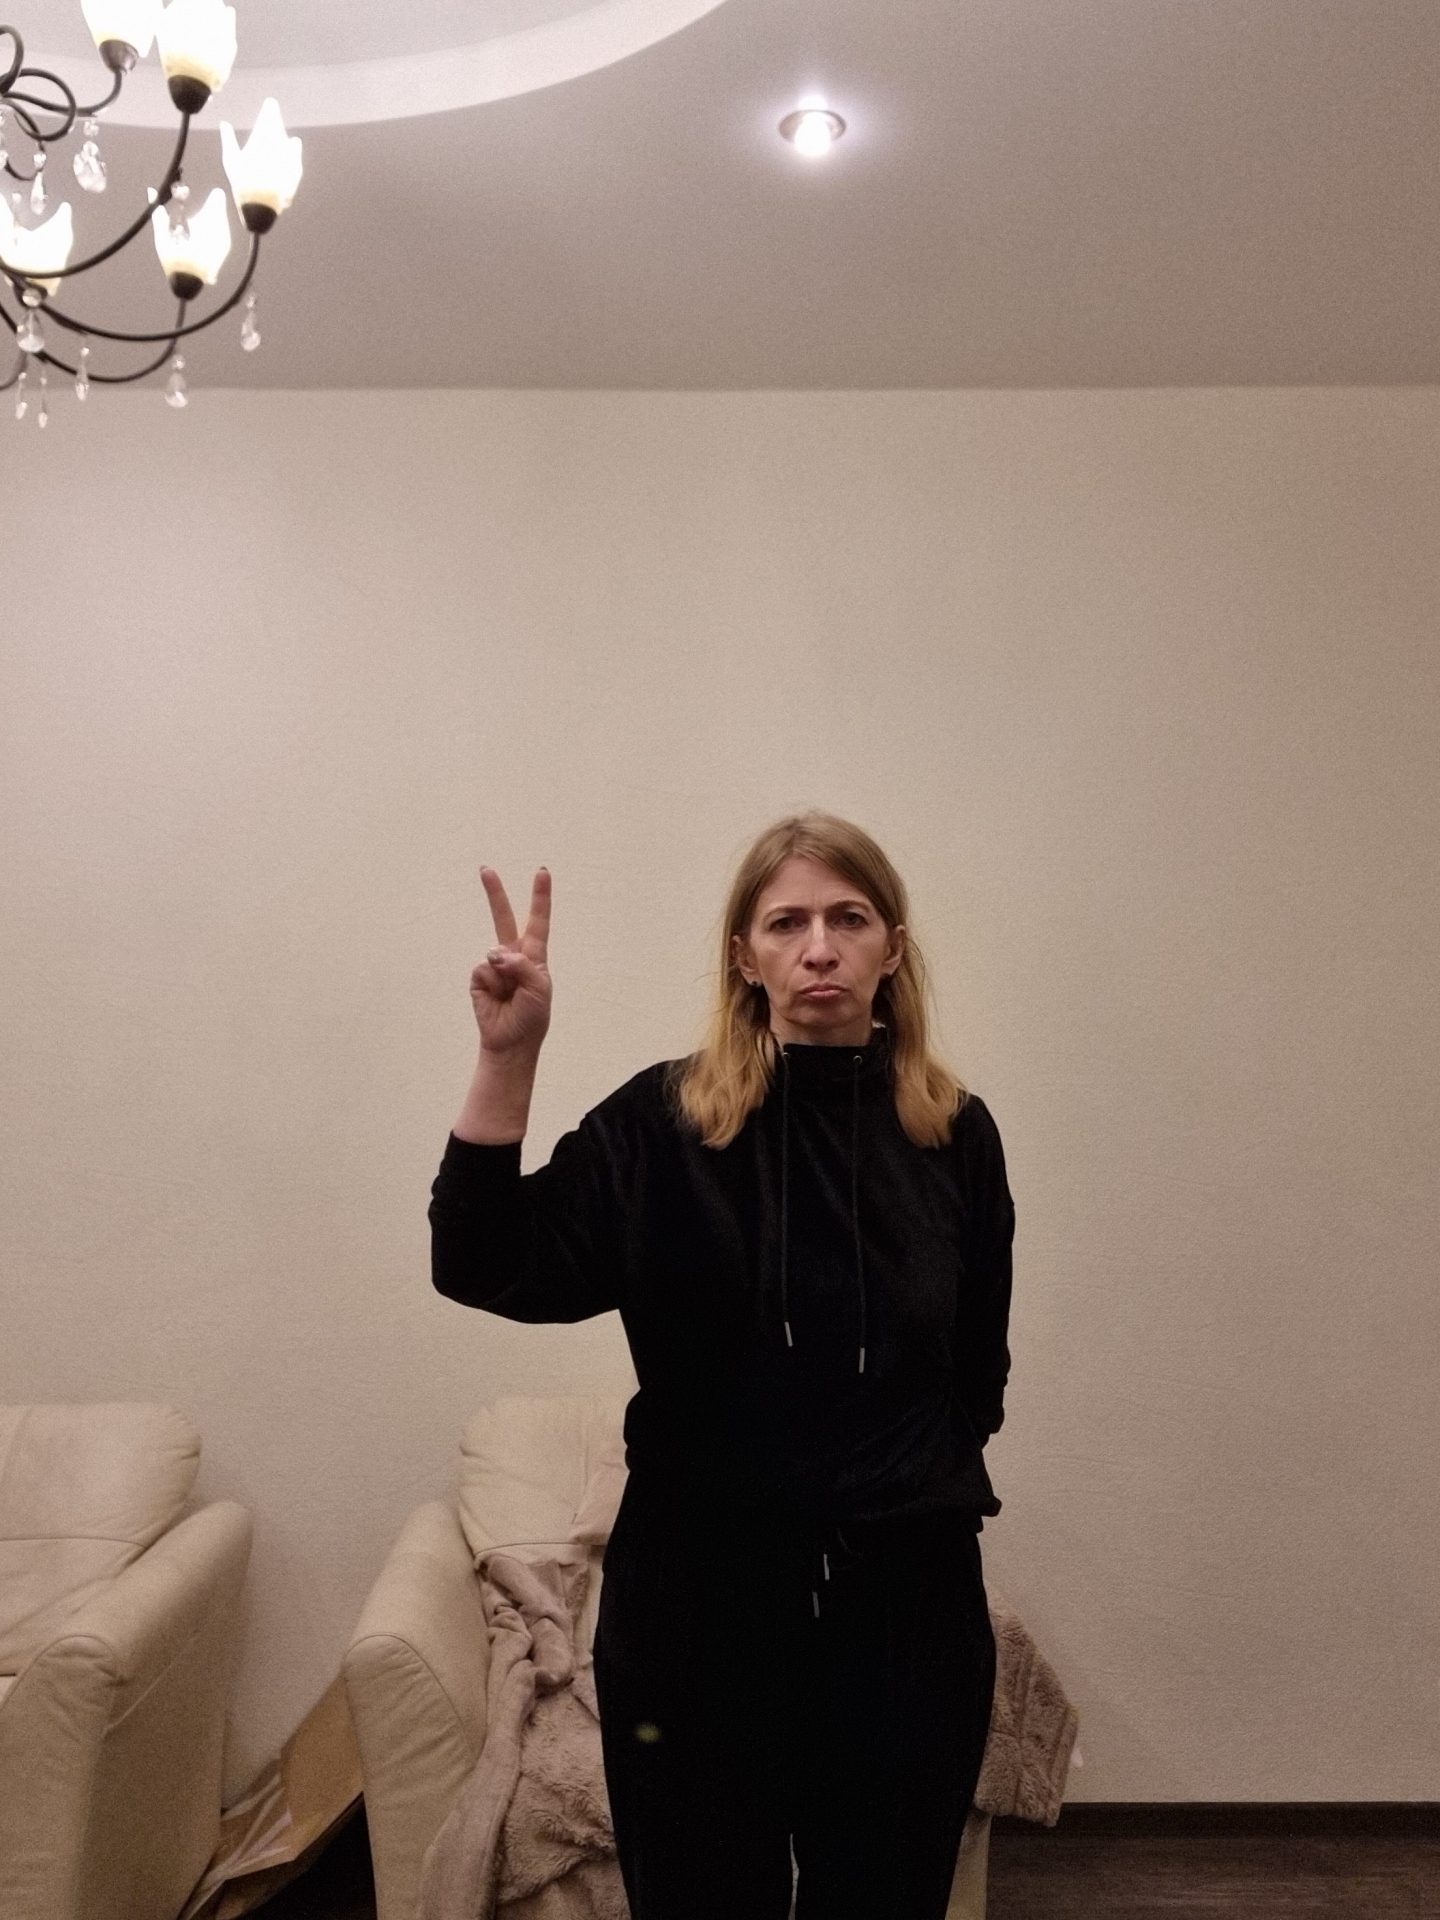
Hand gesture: peace